Bagaceratops

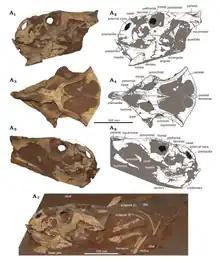
"Bagaceratops" specimen MPC-D 100/551B, which belongs to an indeterminate species

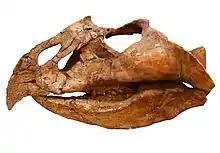
Holotype skull of "Magnirostris"

In 1993, the Japan-Mongolia Joint Paleontological Expedition collected an articulated and nearly complete "Bagaceratops" skeleton (MPC-D 100/535) from the Barun Goyot Formation at the Hermiin Tsav locality. In 2010 and 2011 this specimen was examined to analyze several borings (tunnel-like holes) left by invertebrae scavengers on joint areas. As of 2019, MPC-D 100/535 remains largely undescribed. In 2019 a partial skeleton (specimen KID 196) of "Bagaceratops" was described by Bitnara Kim and colleagues, who noted no significant differences between the skeleton of "Protoceratops" and the former, with the exception of the anatomy of the skull and the shape and location of the clavicles. This specimen was discovered in 2007 also from the Hermiin Tsav locality of the Barun Goyot Formation, and includes a partially preserved skull with partial skeleton of an adult individual.